Linn Stalsberg

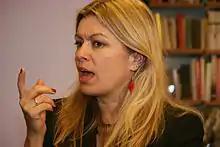
Linn Stalsberg

Linn Stalsberg (born 24 September 1971) is a Norwegian journalist, columnist, public debater and author.